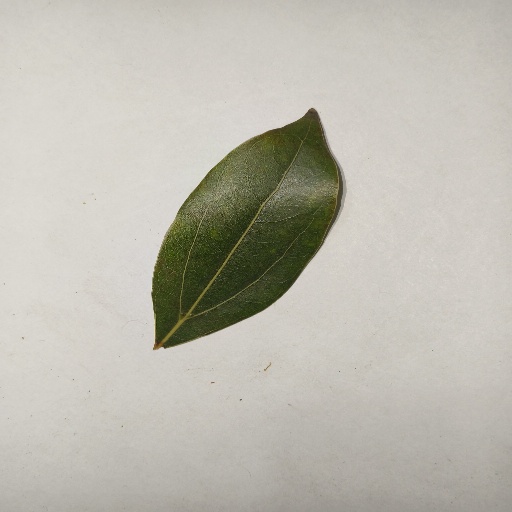
Species: Camphor
Leaf condition: Healthy Leaf